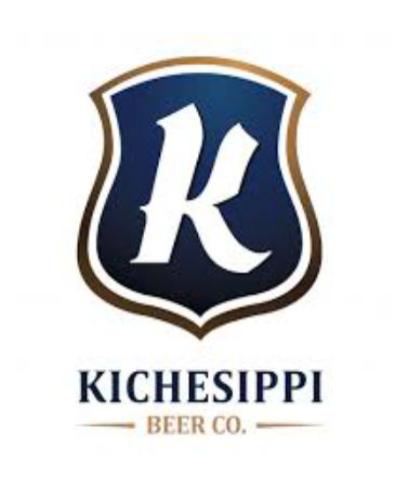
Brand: kichesippi-1
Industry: Food